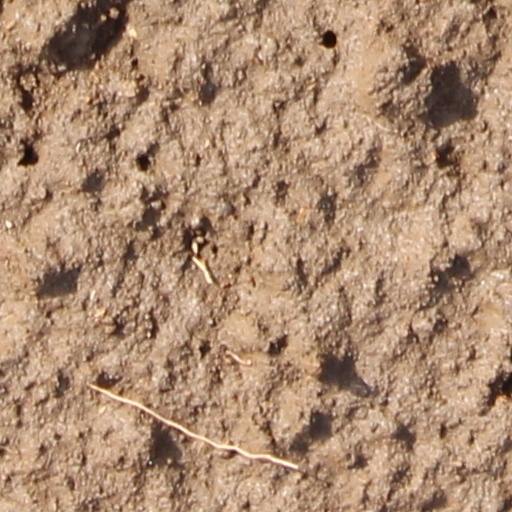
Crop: wheat